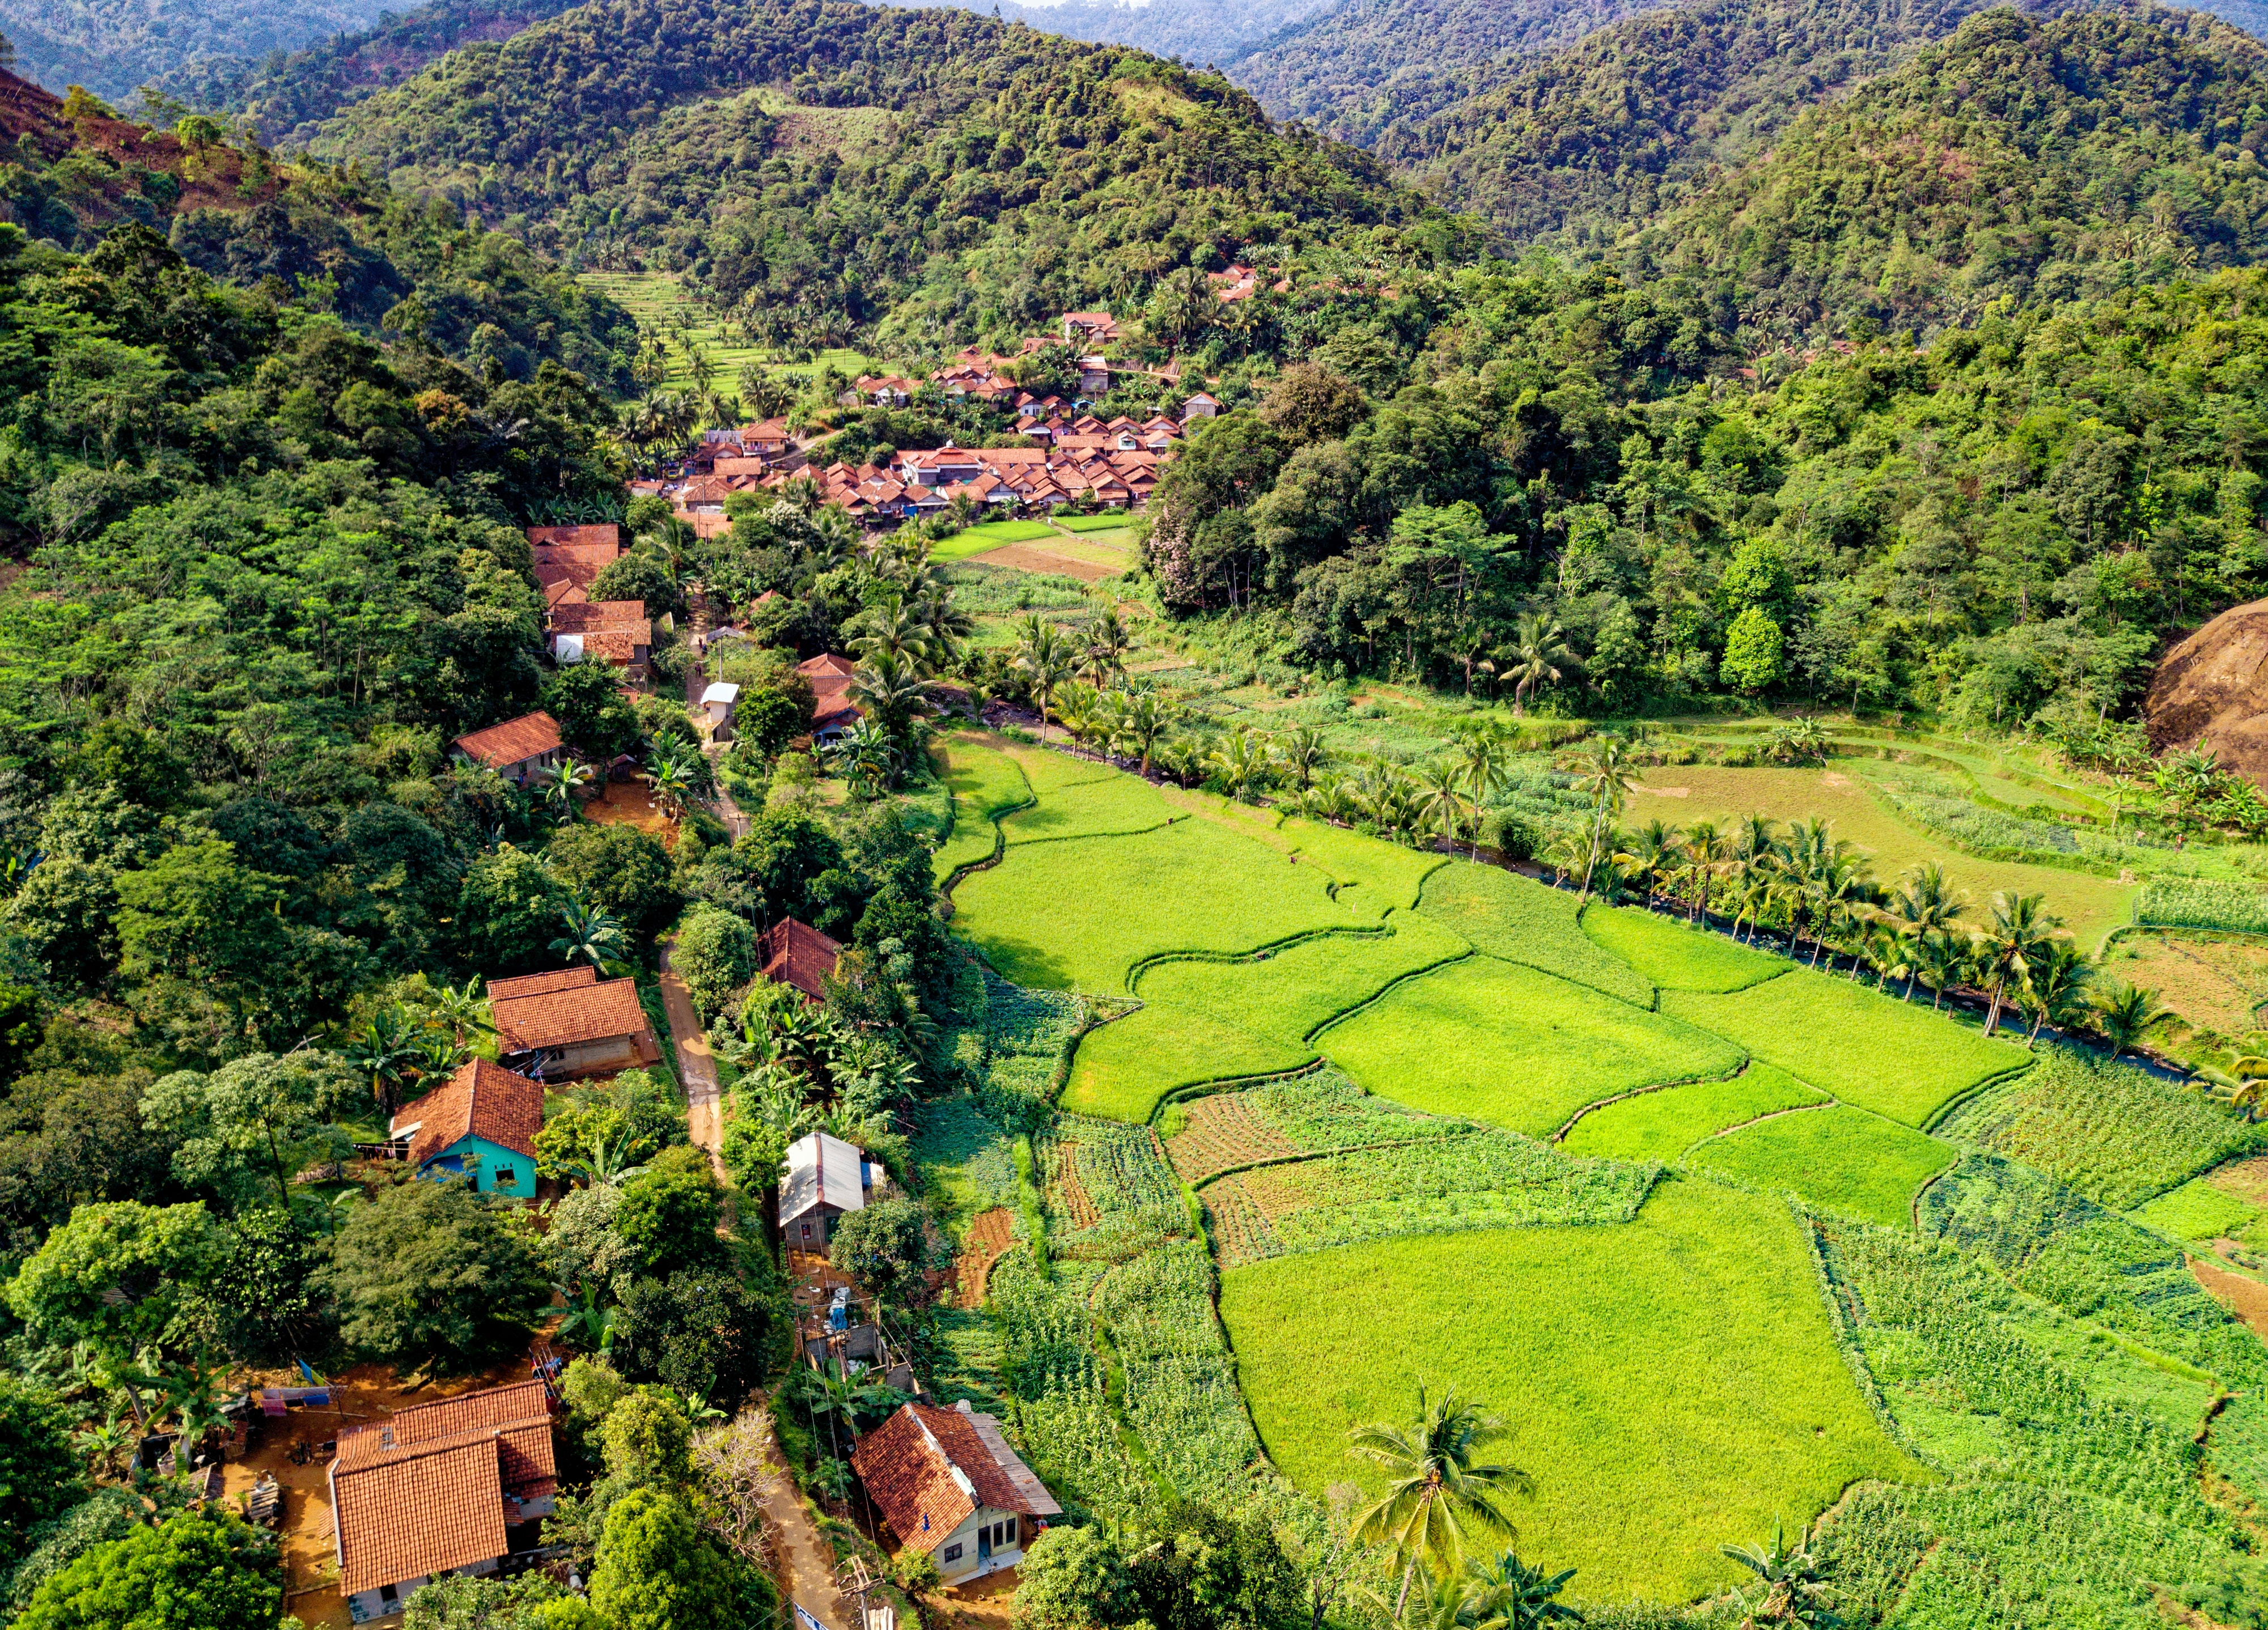
nature, natural landscape, hill station, vegetation, mountain village, rural area, landscape, terrace, highland, hill, mountain, village, tree, valley, field, plant, photography, mount scenery, bird's eye view, plantation, mountain range, tourism, agriculture, house, grassland